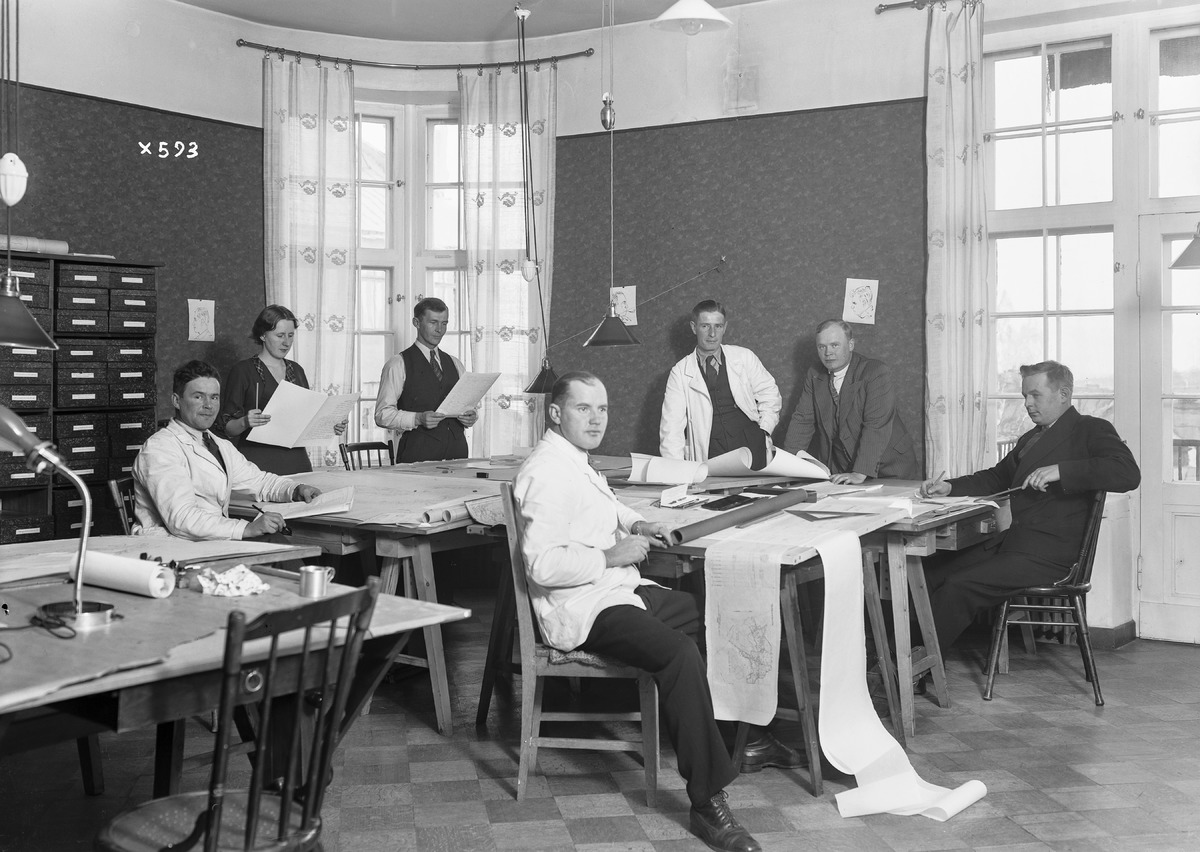
Oulun maanviljelysinsinööripiiri täyttää 30 vuotta
The 30th anniversary of Oulu district for farm engineers
sisällön kuvaus: Oulun maanviljelysinsinööripiiri täyttää 30 vuotta 16.11.1935. Henkilökuntaa piirustussalissa. content description: The 30th anniversary of Oulu district for farm engineers on November 16, 1935. Districts staff in the drawing room.
Vuosi: 1935
Paikka: Suomi, Oulu, Suomi, Pohjois-Pohjanmaa, Oulu
Aiheet: Oulun maanviljelysinsinööripiiri; sisäkuva; ryhmäkuva; insinöörit; merkkipäivät; engineers; anniversaries